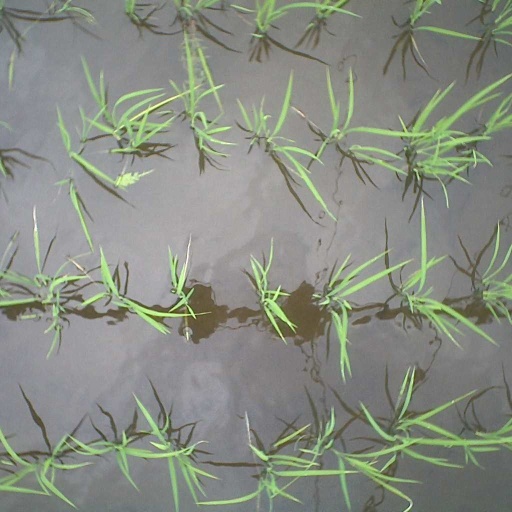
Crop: rice